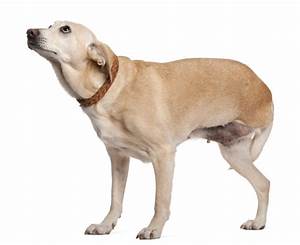
Label: dog